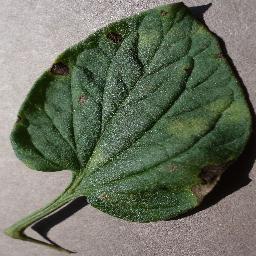
Label: Tomato___Early_blight